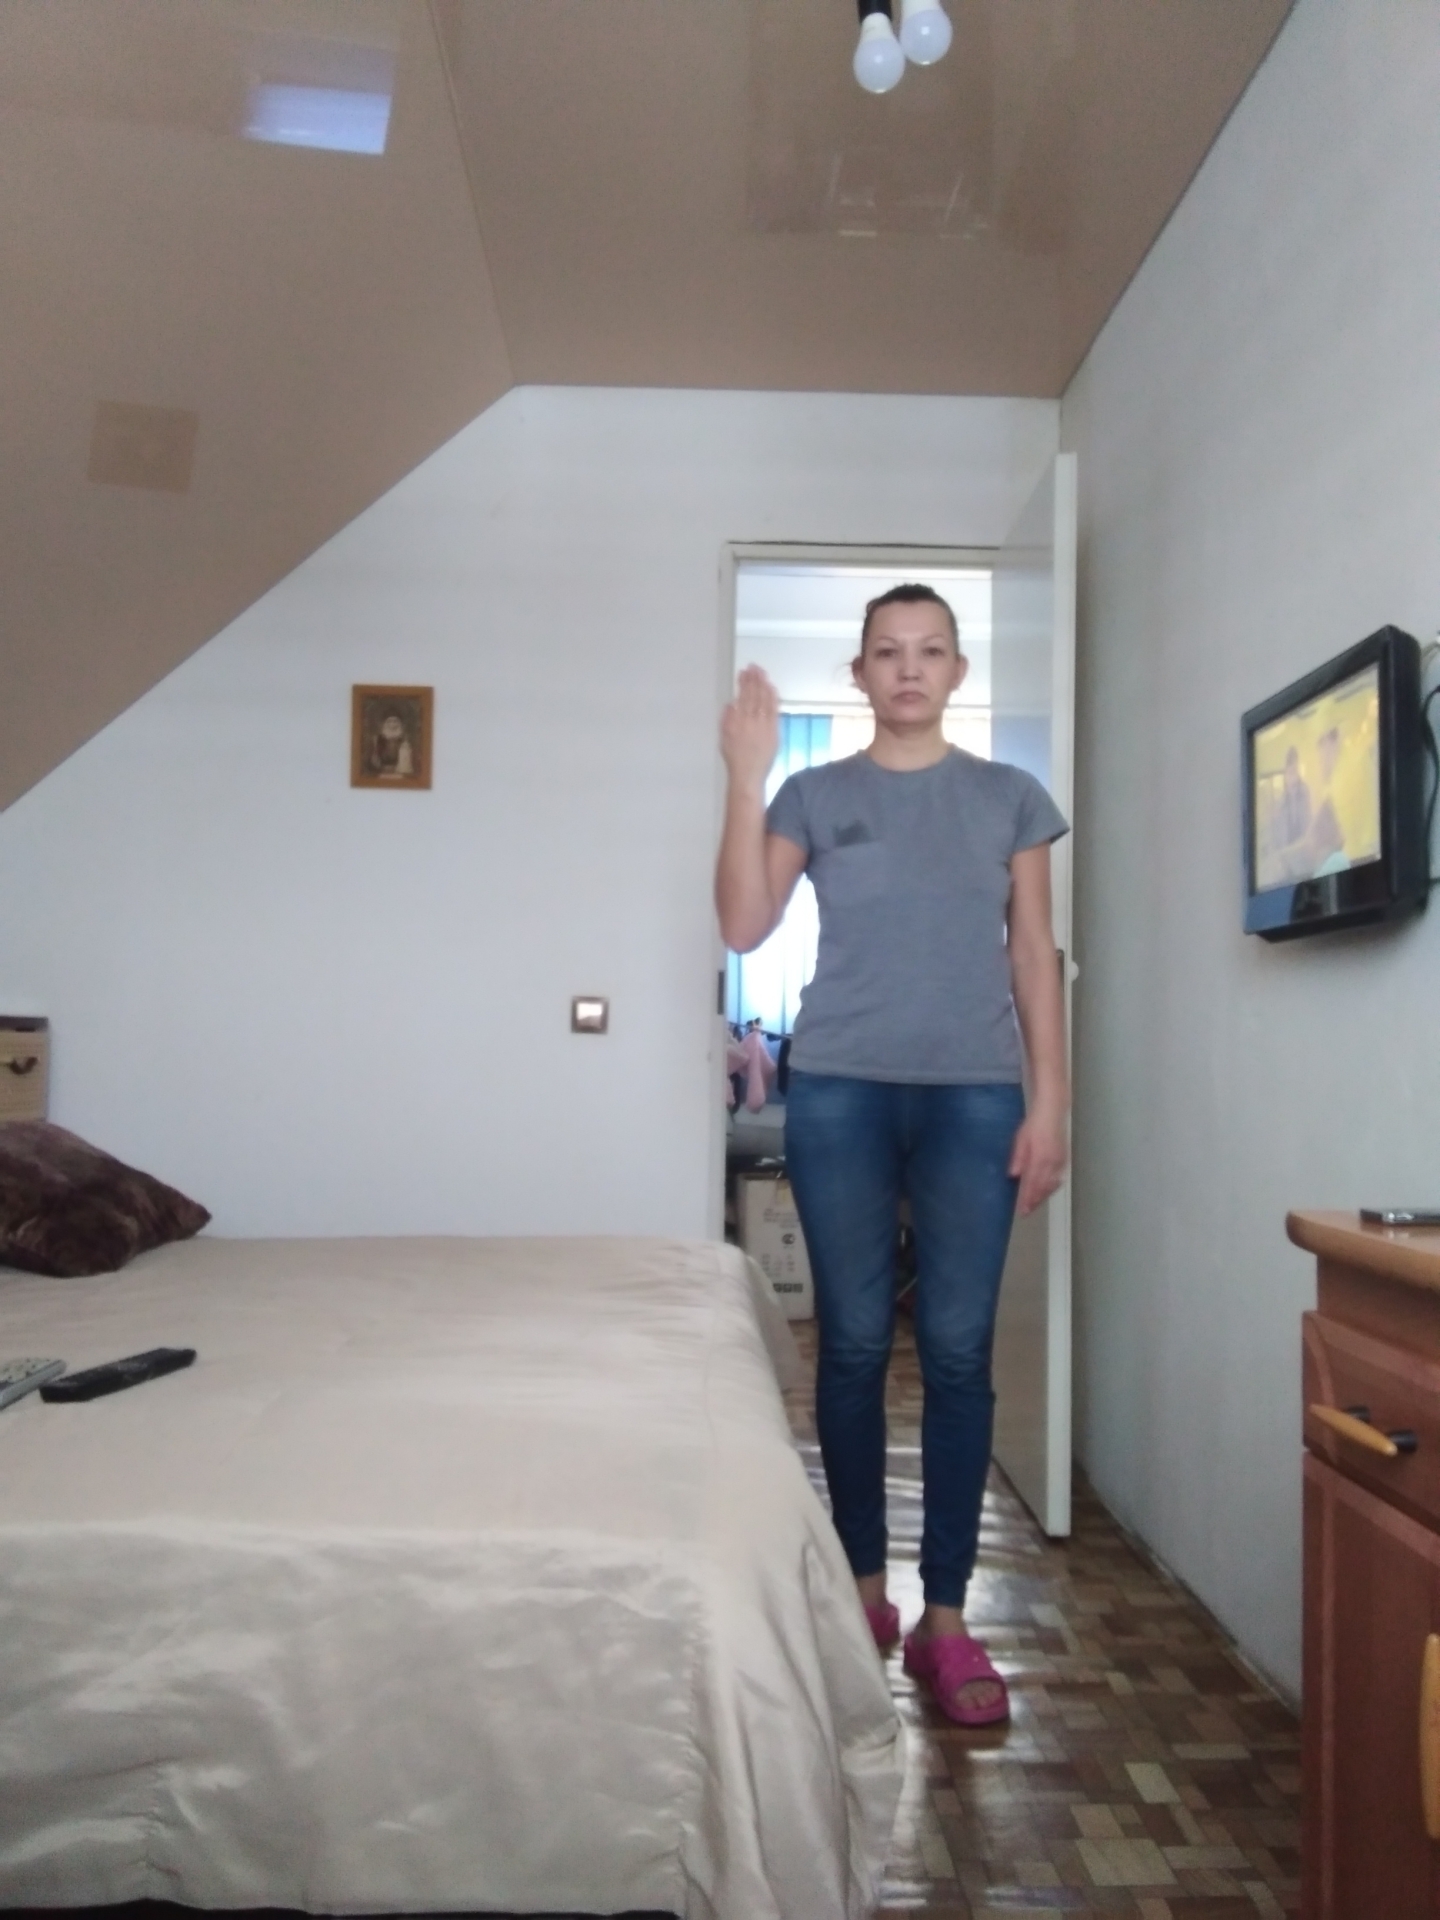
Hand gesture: stop_inverted